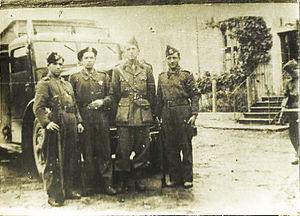
Ahmadiyya Jabrayilov dans la Résistance française Русский: Ахмедия Джебраилов во Французском сопротивлении